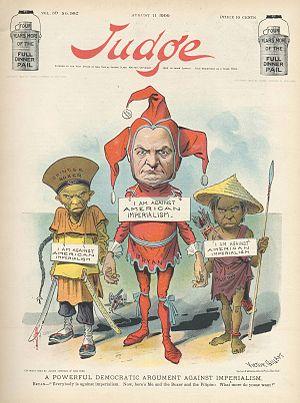
11 août 1900, illustration de couverture de Judge (juge) magasine, sous titré ""Un argument démocratique puissant contre l'impérialisme"", ""Bryan- 'Tout le monde est vontre l'impérialisme. Maintenant, me voici avec le boxeur et le Philippin. Que voulez-vouse de plus
William Jennings Bryan, né le 19 mars 1860 à Salem et mort le 26 juillet 1925 à Dayton, est un avocat et un homme politique américain, populiste, pacifiste et libéral. Membre du Parti démocrate, il est trois fois candidat à l’élection présidentielle, représentant du Nebraska entre 1891 et 1895 puis secrétaire d'État des États-Unis entre 1913 et 1915 dans l'administration du président Woodrow Wilson.